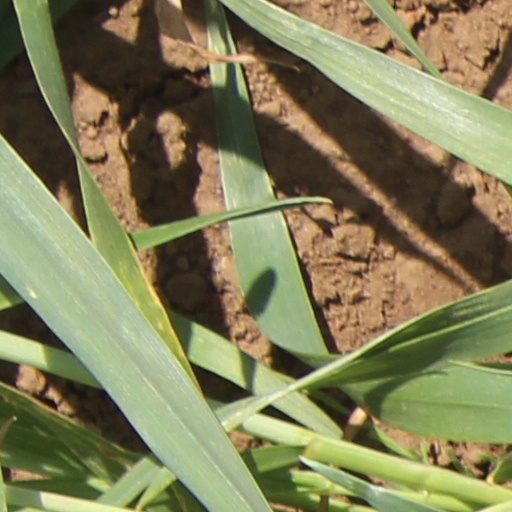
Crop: wheat